Eleanor of Castile

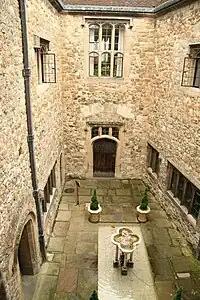
Water feature in the Fountain Court at Leeds Castle

After Eleanor succeeded her mother as Countess of Ponthieu in 1279, a romance about the life of a fictional, ninth-century count of Ponthieu was written for her. Eleanor commissioned an Arthurian romance with a Northumbrian theme, possibly for the marriage of the Northumbrian lord John de Vescy, who married a close friend and relation of hers. In the 1280s, Archbishop Peckham wrote a theological work for Eleanor to explain angels and their roles. She almost certainly commissioned the Alphonso Psalter, which is now in the British Library, and is also thought to be the commissioner of the Bird Psalter, which bears the arms of Alphonso and his prospective wife. Eleanor's accounts reveal her corresponding in 1290 with an Oxford master about one of her books. There is also evidence Eleanor exchanged books with her brother Alfonso X. Eleanor is assumed to have spoken French, which was her mother's language and the dominant language of the English court. All of the extant literary works created for Eleanor are in French.